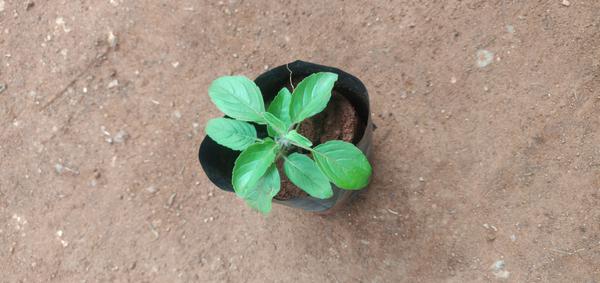
Plant: Tulasi